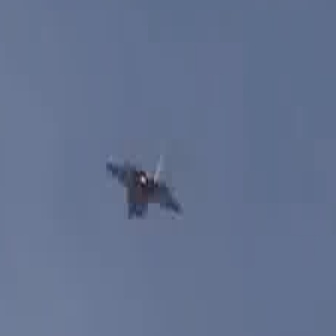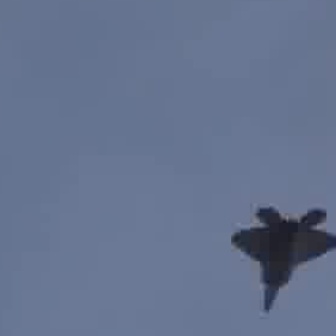
  Please identify the target specified by the bounding box [103,142,184,223] in the first image and locate it in the second image. Return the coordinates in [x_min,y_min,x_max,y_max] format.
Answer: [227,204,335,311]